Sven Havsteen-Mikkelsen

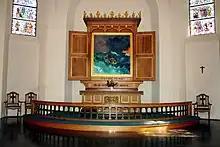
Altar painting (1991) in Rønne Church on Bornholm of Christ calming a storm in a boat together with his disciples

Havsteen-Mikkelsen's art and interests were deeply rooted in the Nordic countries. Under the influence of Ejnar Mikkelsen and thanks to early voyages to the Faroes, Iceland and Greenland, he was confronted while still young with subjects he would maintain throughout his life. He became especially interested in the age-old landscapes of the North, still free of the detrimental effects of civilisation. In his youth, Havsteen-Mikkelsen became acquainted with the Funen Painters where he also learnt the art of woodcut, a technique he would later use to illustrate books on Nordic literature. At the Academy in Oslo, his studies of stave church decoration developed his interest in sacred art.